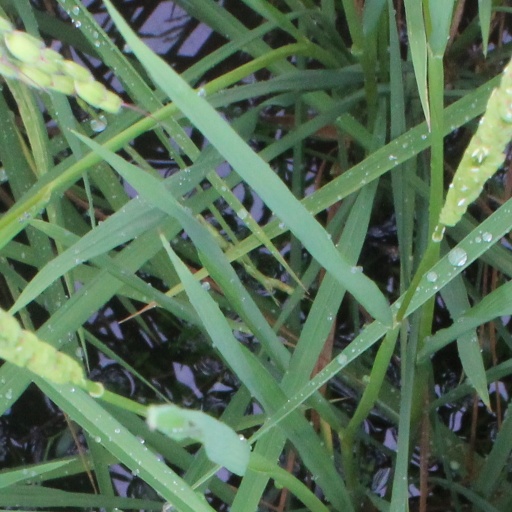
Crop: rice